Stephen Albert

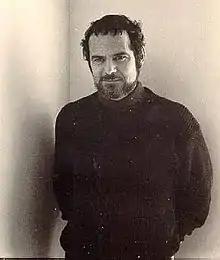
Stephen Albert

Stephen Joel Albert (6 February 1941 – 27 December 1992) was an American composer. He is best known for his Pulitzer Prize winning Symphony No. 1 "RiverRun" (1983) and his Cello Concerto (1990), written for Yo-Yo Ma. He died suddenly in a 1992 automobile accident, having just sketched out his Second Symphony. The work was subsequently completed by Sebastian Currier, and his death sparked musical tributes from composer colleagues such as Aaron Jay Kernis and Christopher Rouse.